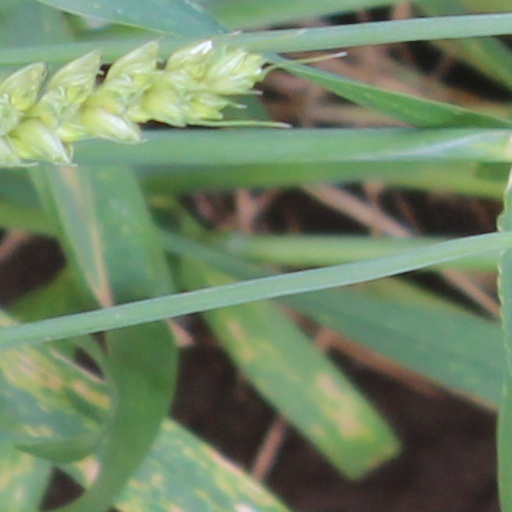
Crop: wheat